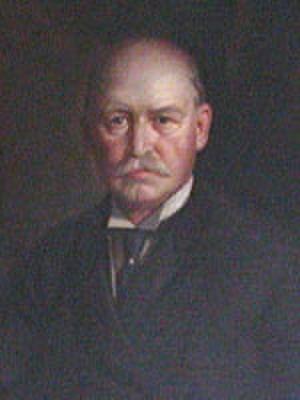
William Lewis Douglas est un homme politique américain.